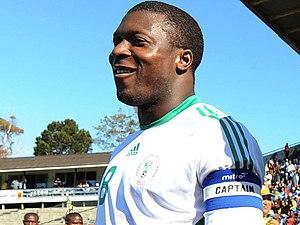
Maxime Aiyegbeni, né le 22 novembre 1982 à Benin City, est un footballeur international nigérian qui évolue au poste d'attaquant.